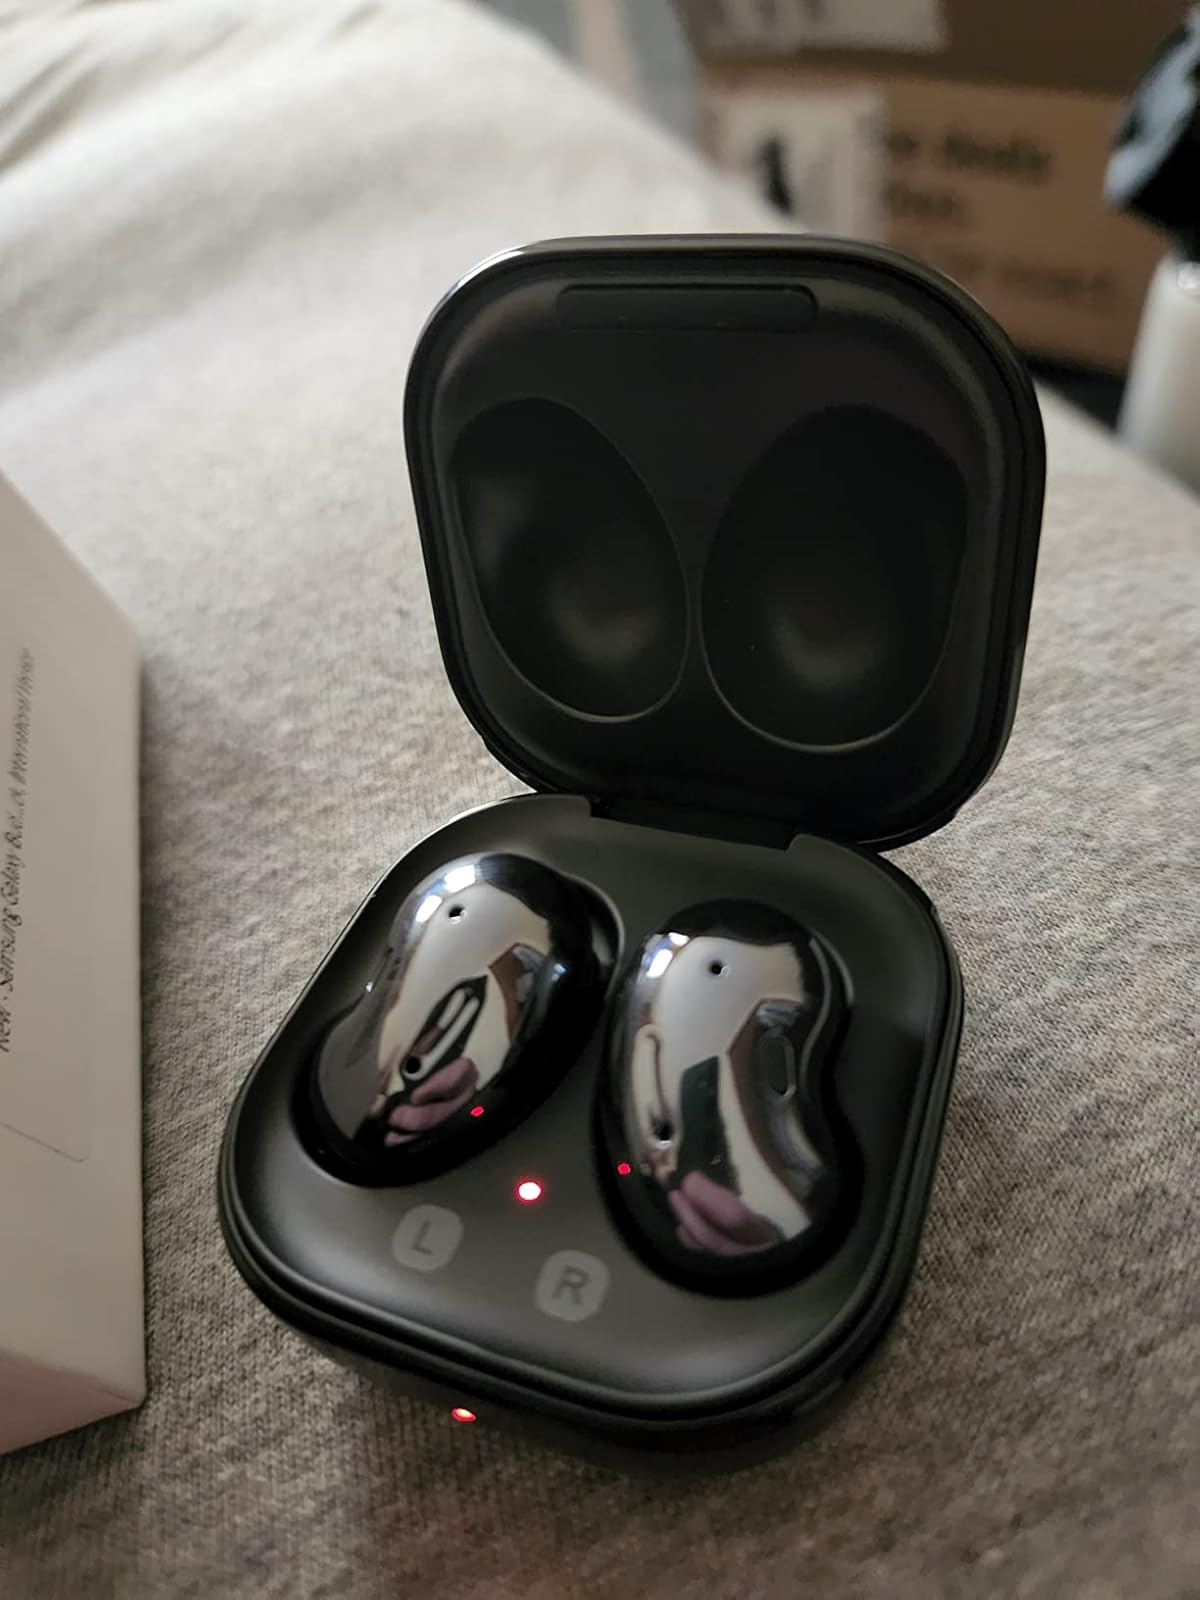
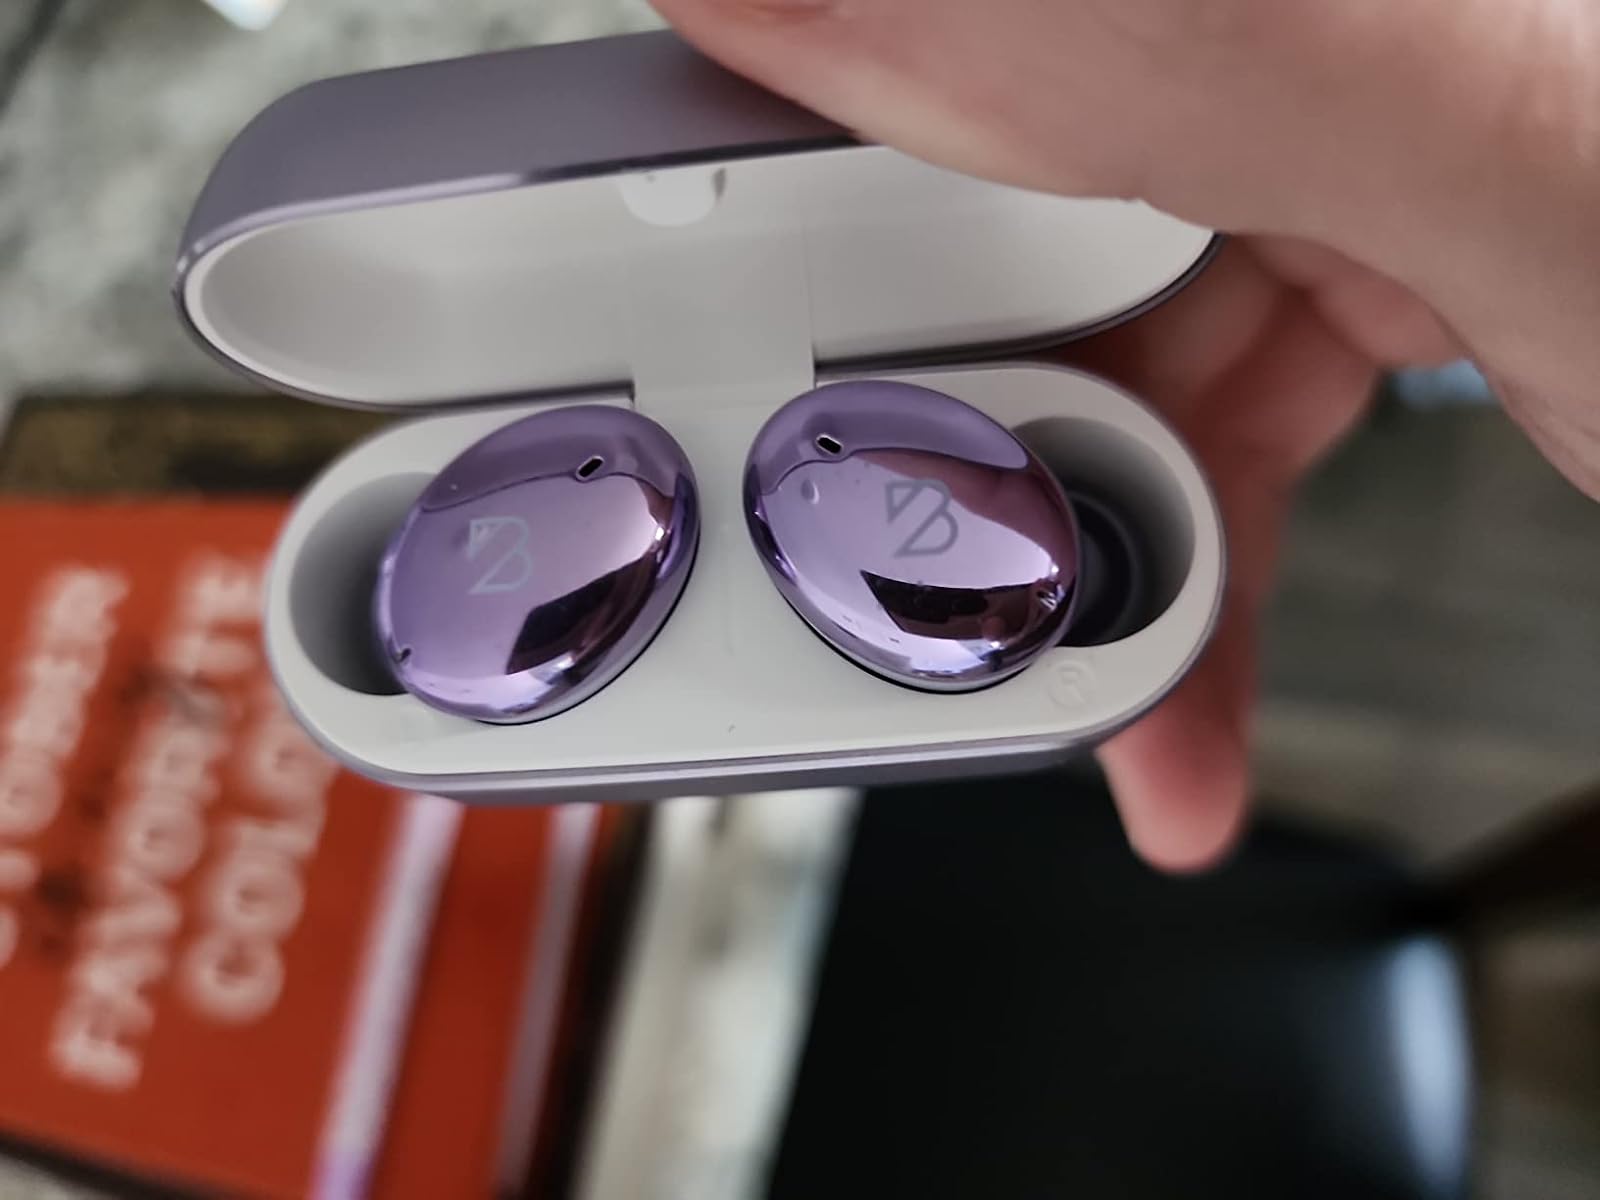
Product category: earbuds
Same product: no